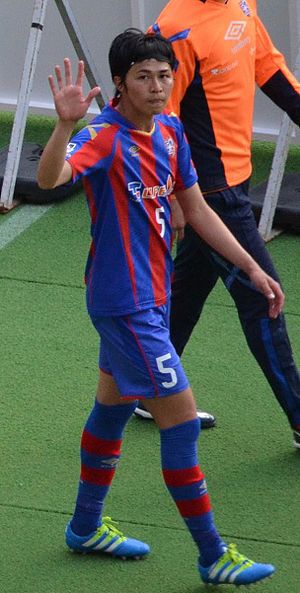
Yuichi Maruyama
Yuichi Maruyama er en japansk fodboldspiller.